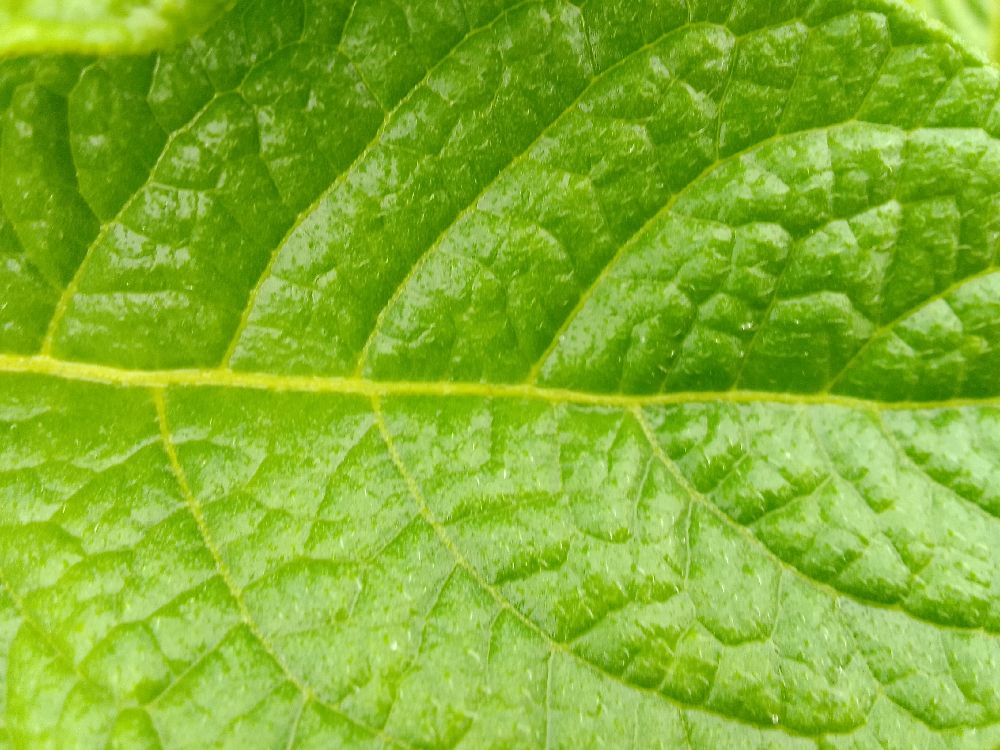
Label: Healthy